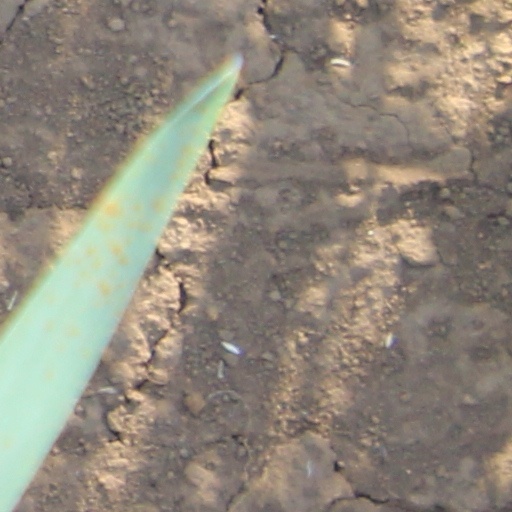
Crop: wheat